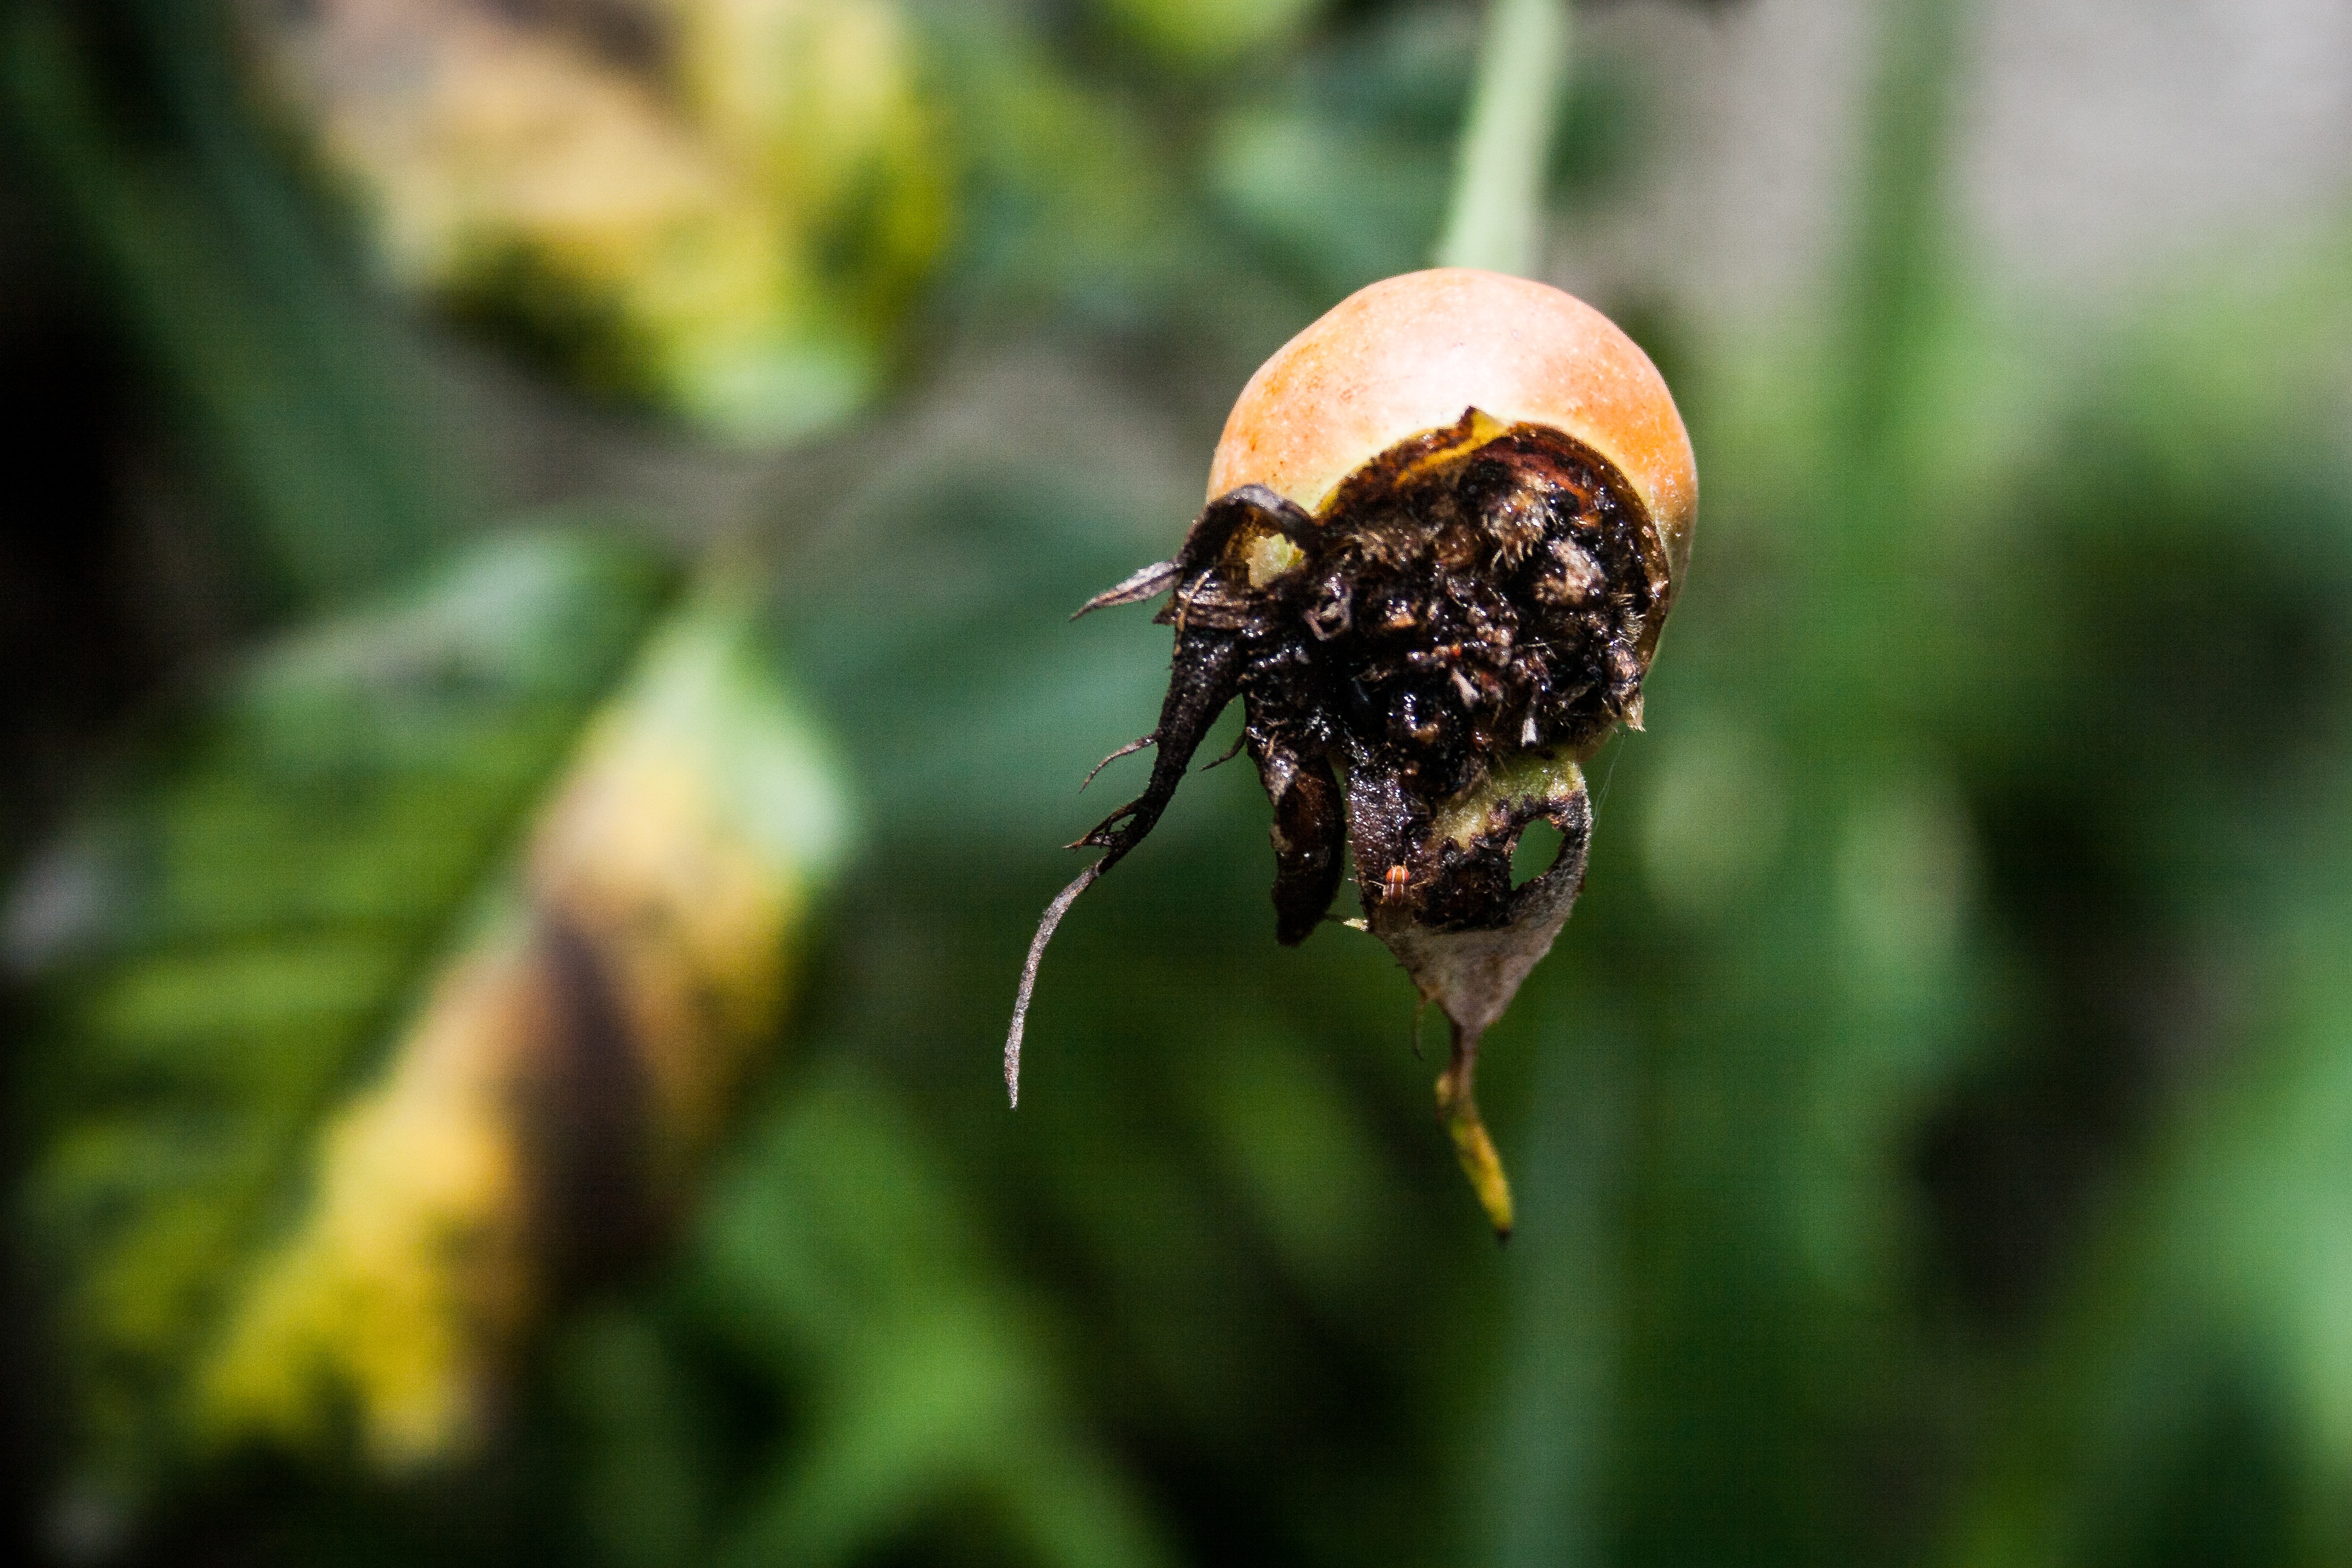
nature, photography, leaf, flower, dry, wildlife, sadness, green, insect, botany, dead, flora, fauna, invertebrate, close up, withered, macro photography, plant stem